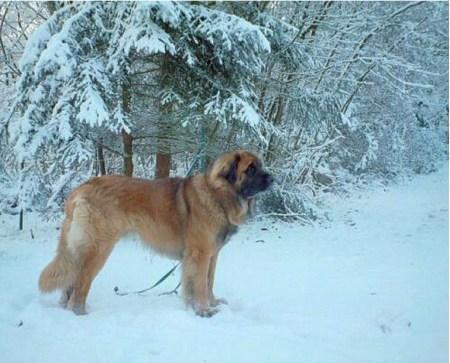
Leonberg